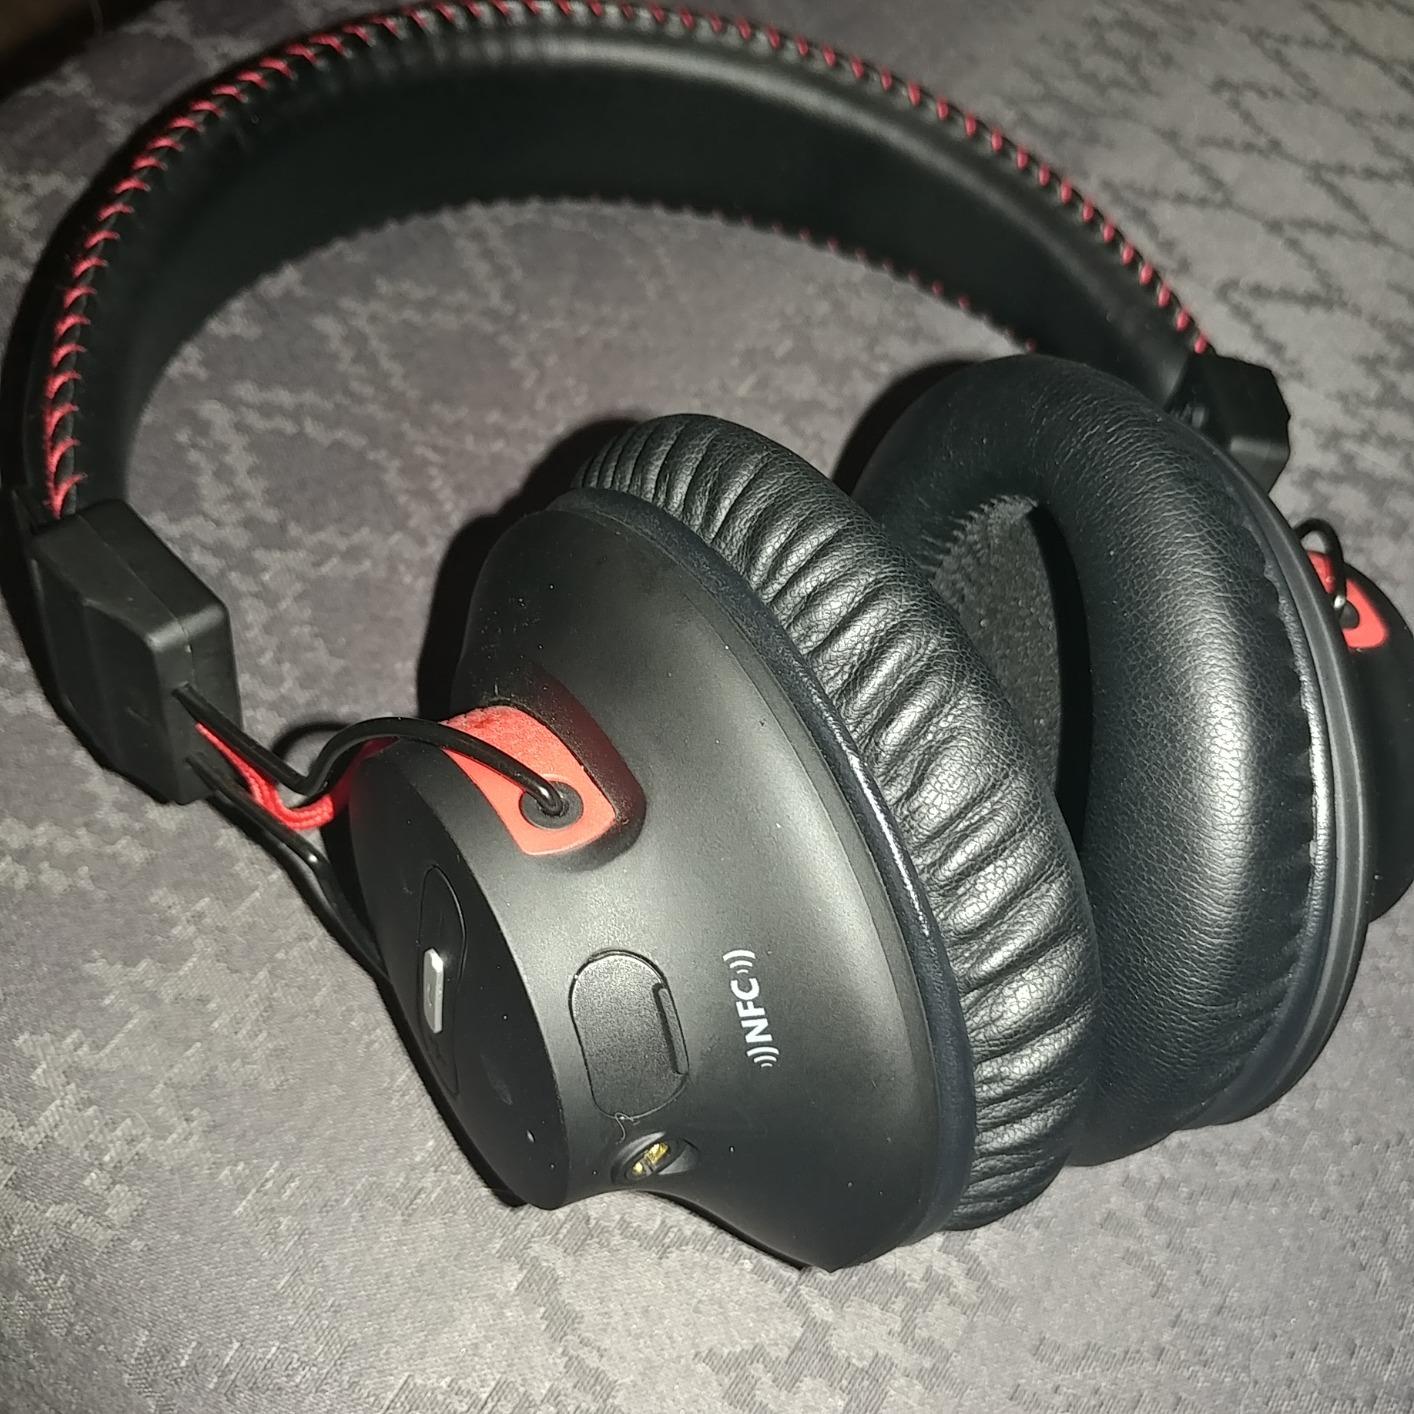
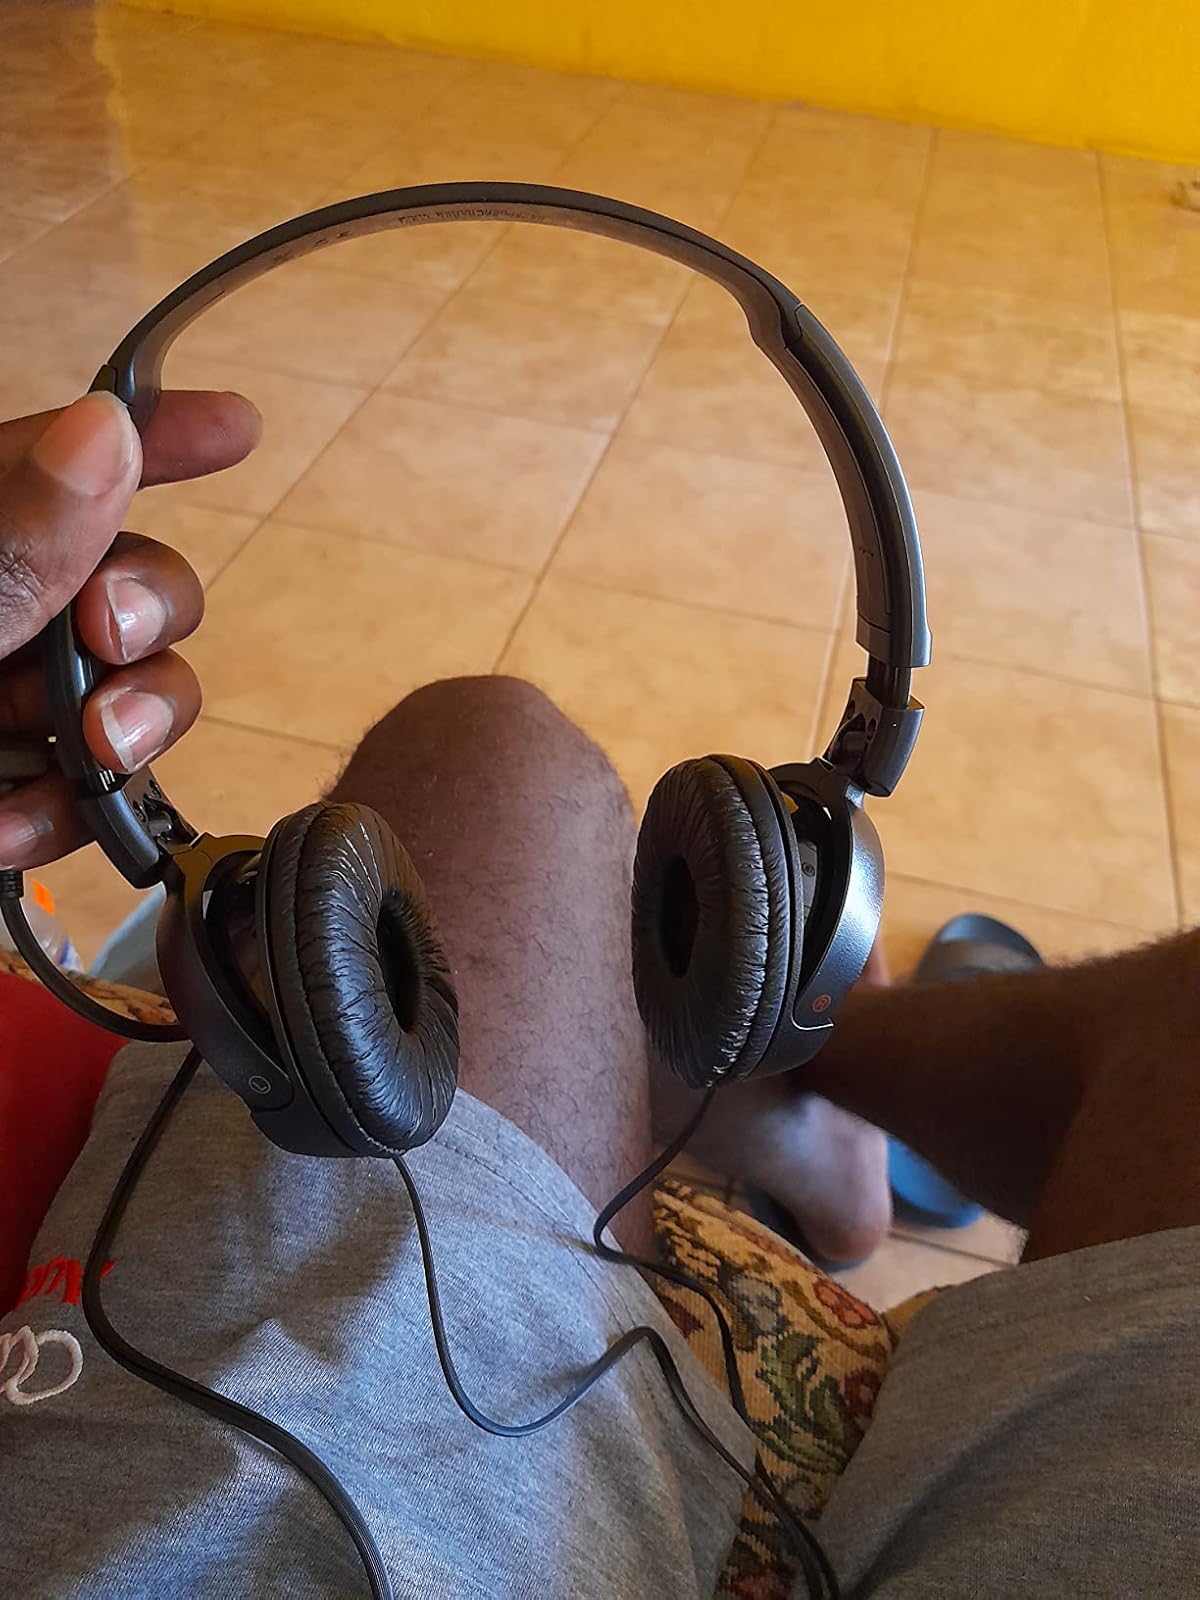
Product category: headphones
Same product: no